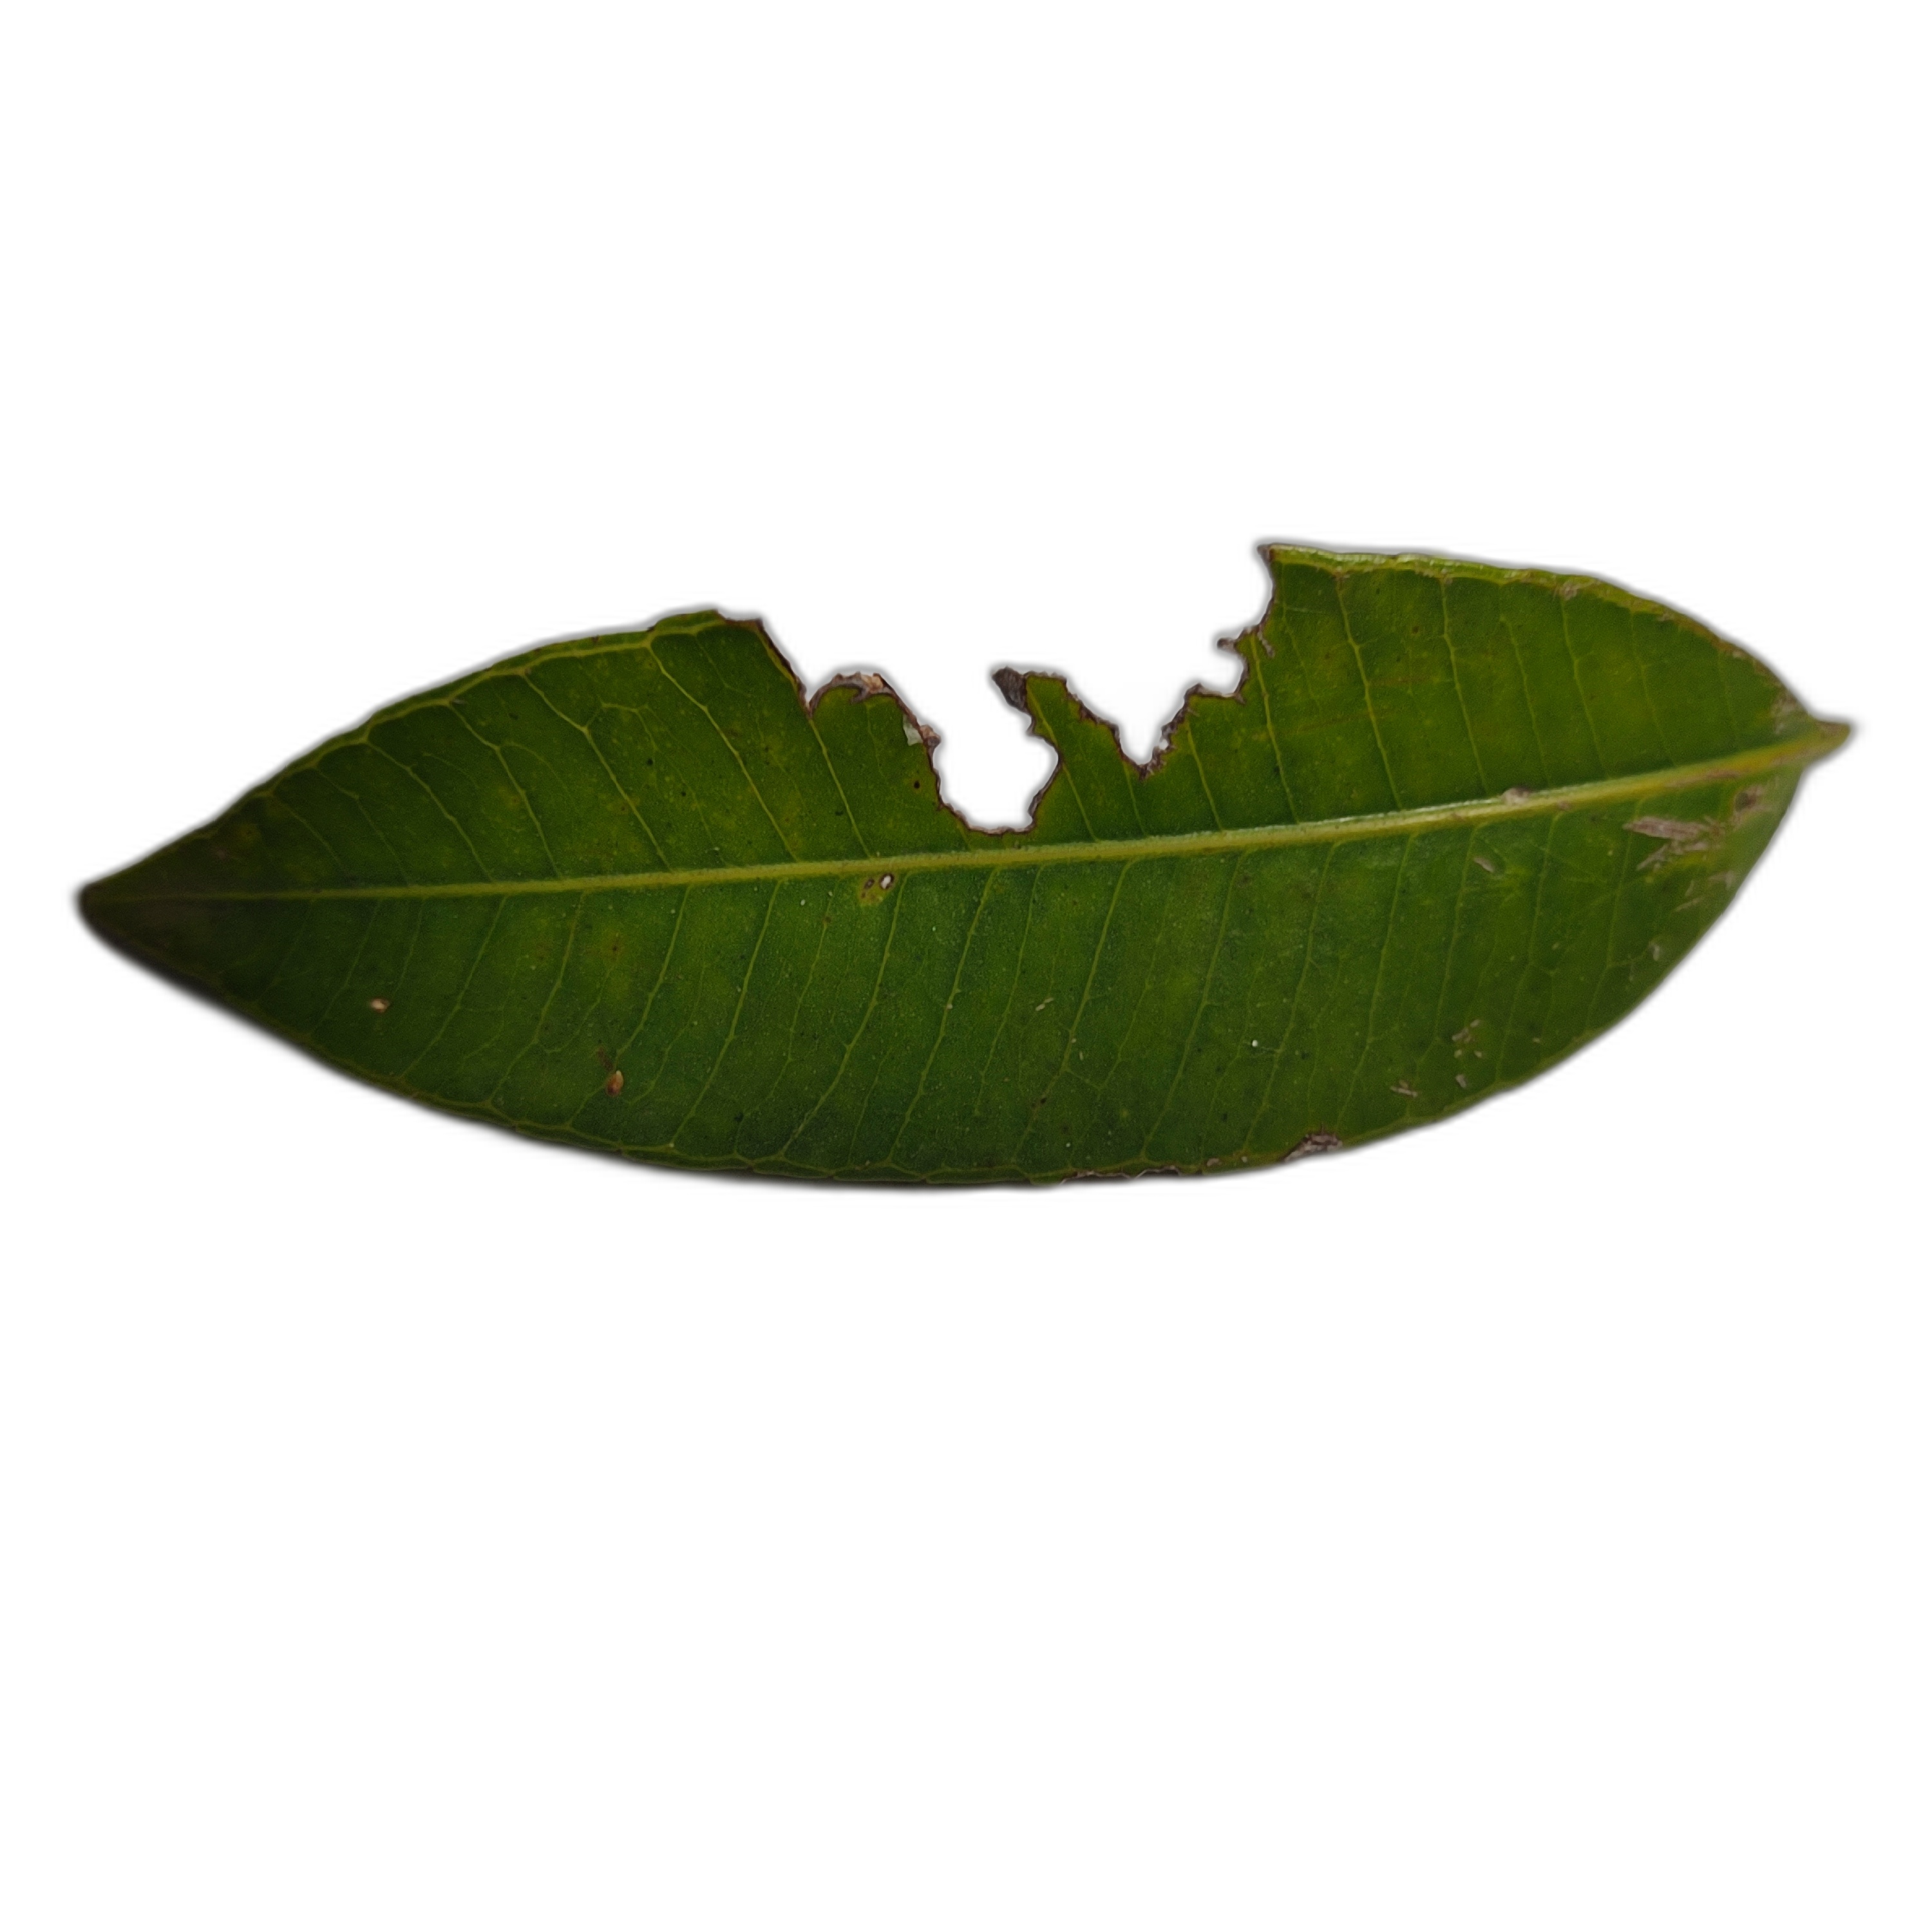
Label: not_healthy